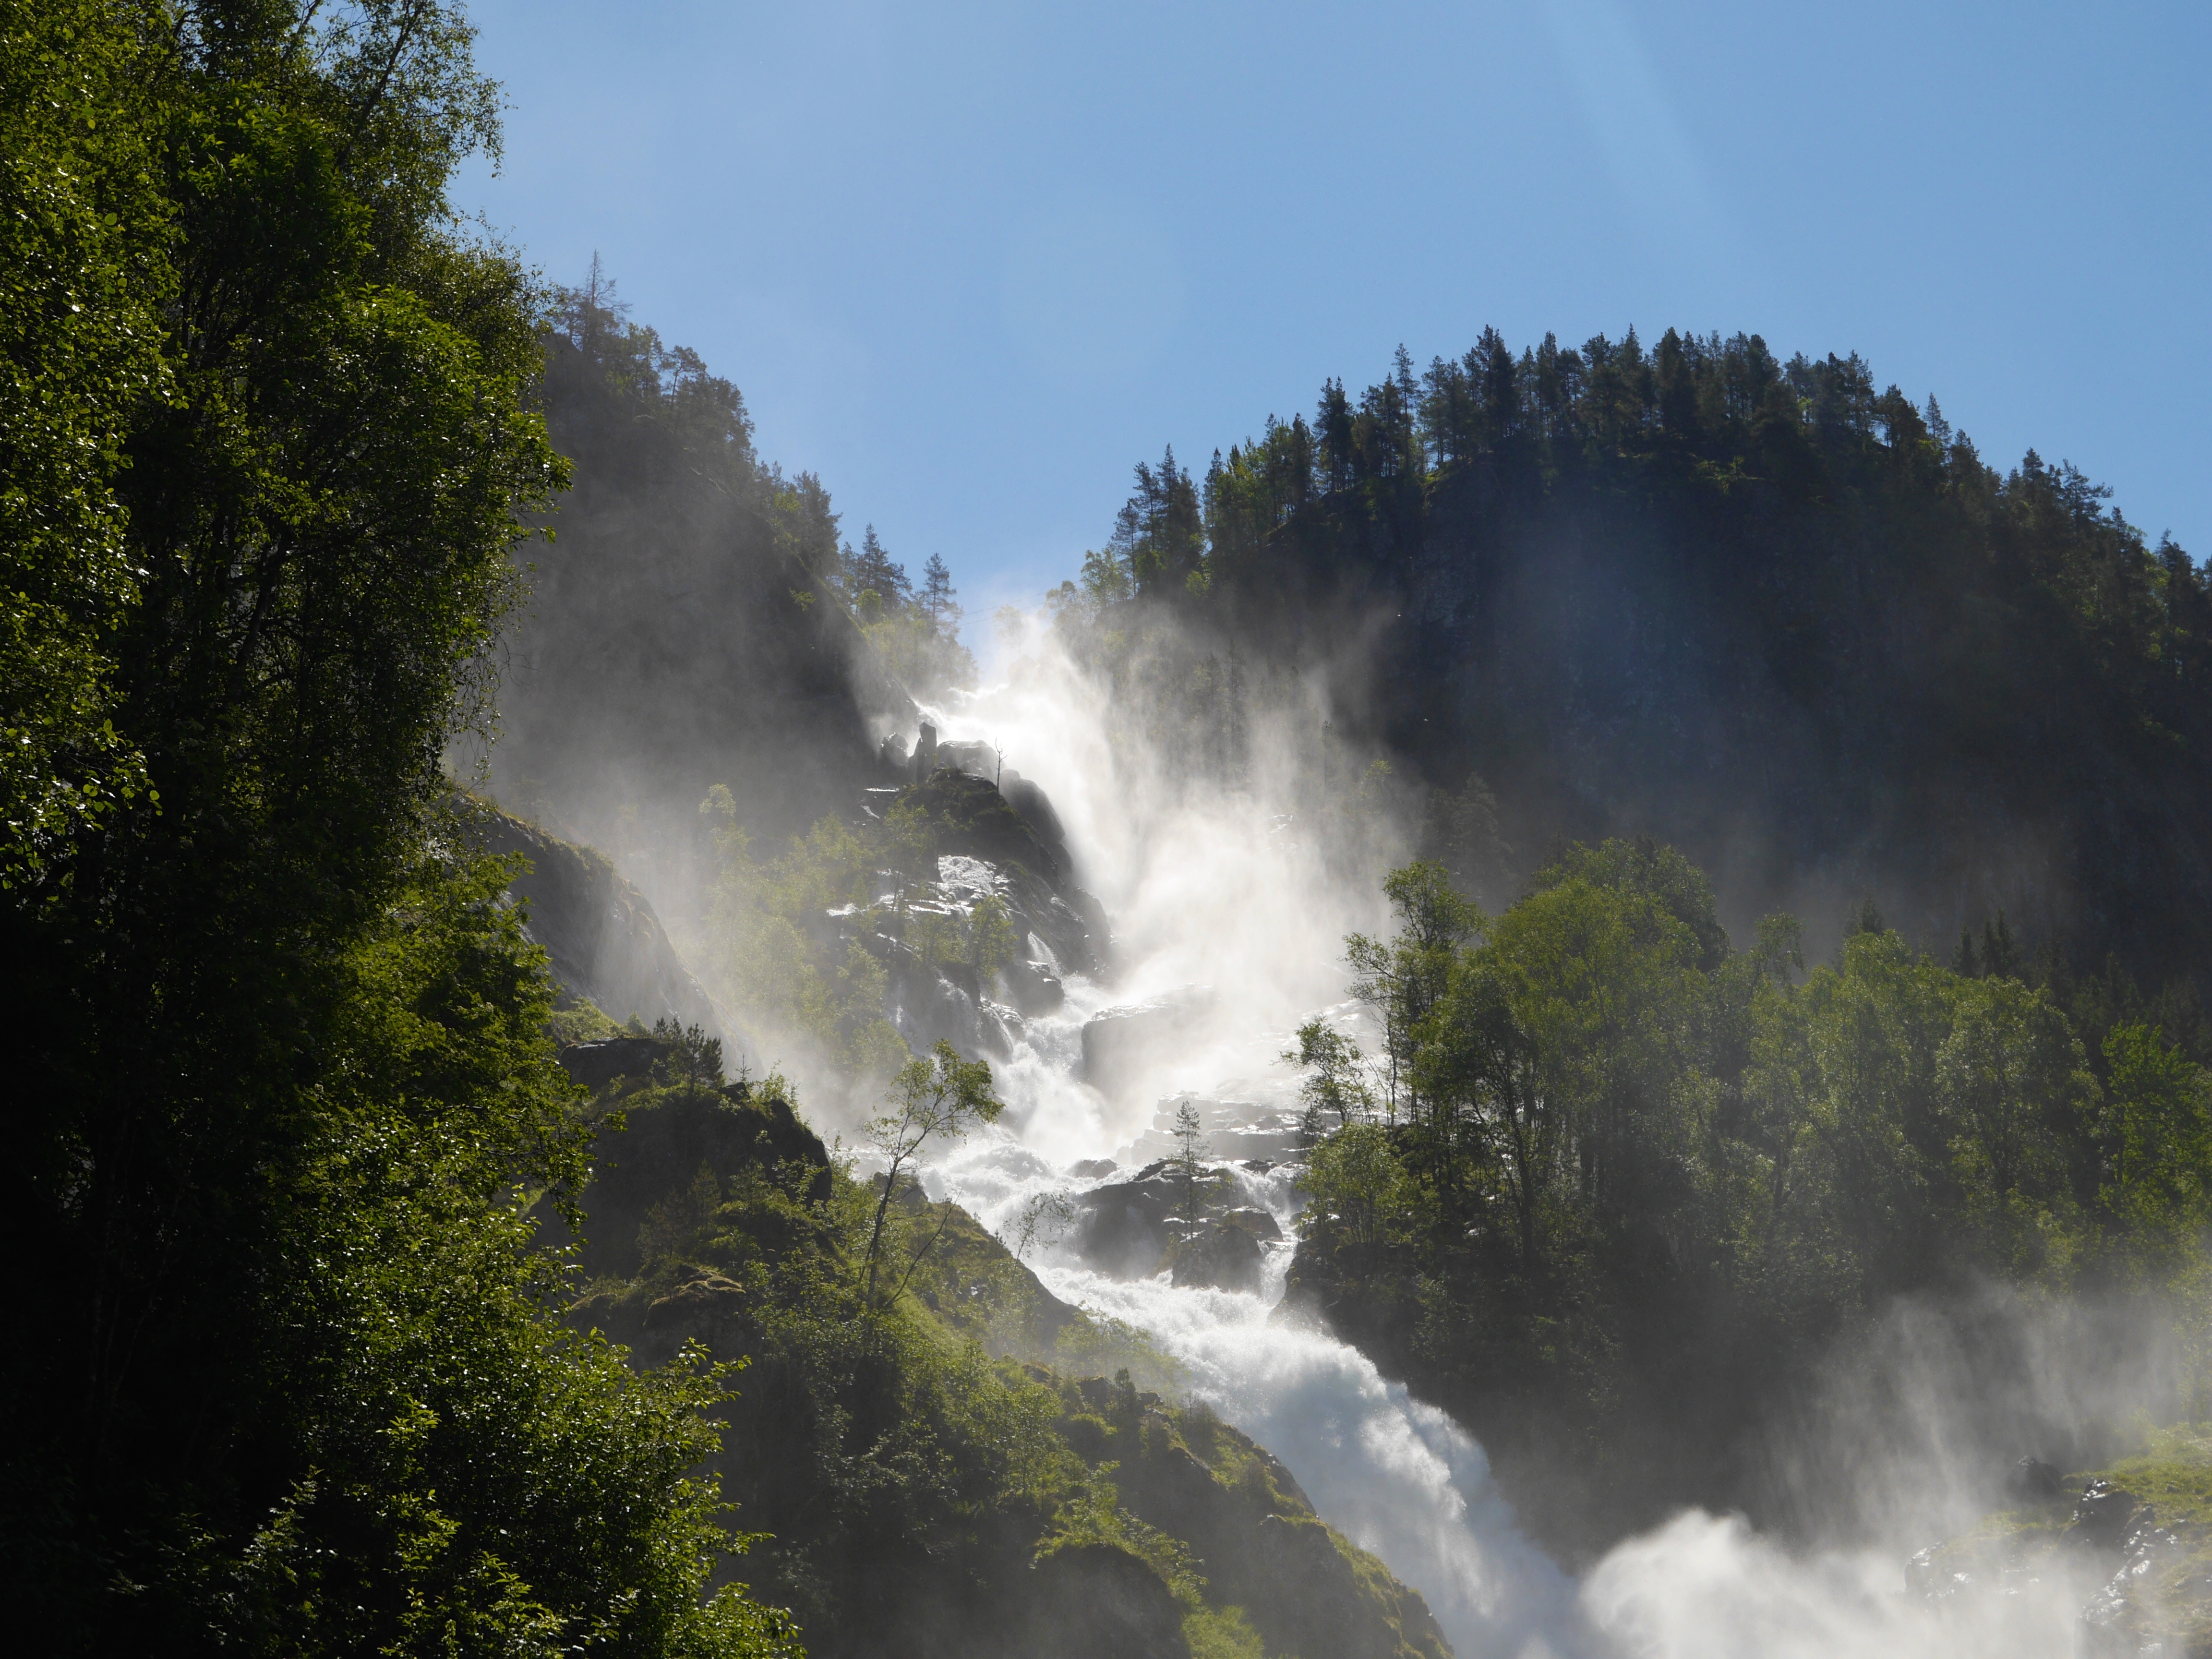
landscape, tree, water, nature, forest, outdoor, rock, waterfall, creek, mountain, mist, wet, river, stone, summer, vacation, travel, motion, wild, environment, stream, spring, green, flow, cascade, flowing, scenic, natural, park, scenery, fresh, rapid, body of water, outdoors, wasserfall, water feature, atmospheric phenomenon